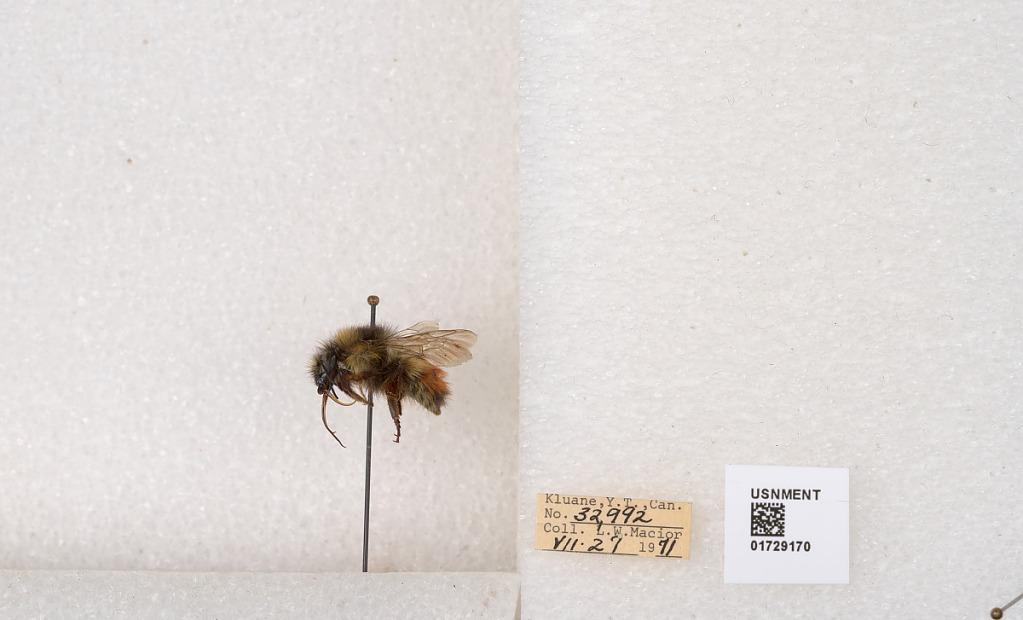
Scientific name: Bombus flavifrons Cresson
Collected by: L. Macior
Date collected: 1971-7-27
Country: Canada
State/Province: Yukon Territory
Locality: Kluane National Park and Reserve
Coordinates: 60.7493, -139.504